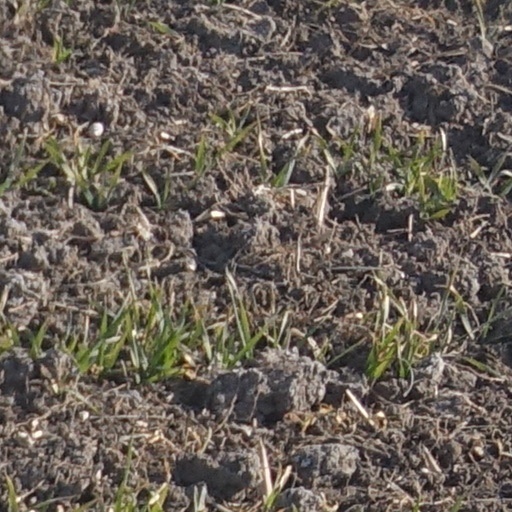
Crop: wheat